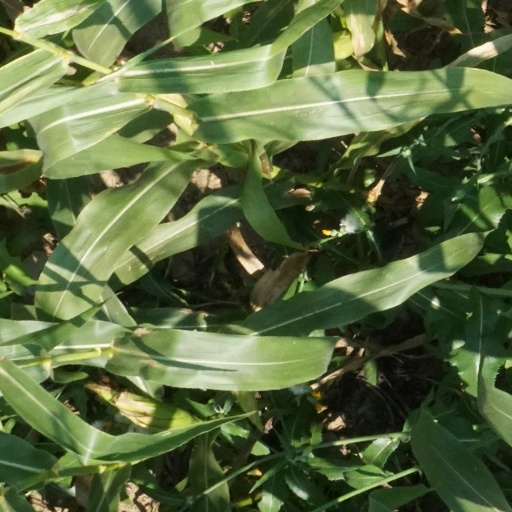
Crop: maize; corn